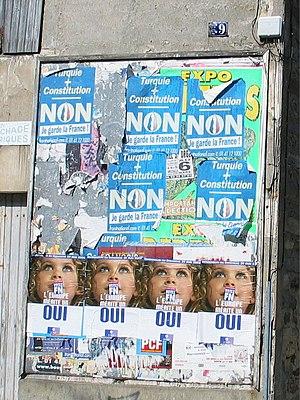
Le référendum français sur le traité établissant une constitution pour l'Europe eut lieu le 29 mai 2005. À la question « Approuvez-vous le projet de loi qui autorise la ratification du traité établissant une constitution pour l'Europe ? », le « non » recueille 54,68 % des suffrages exprimés.
Le traité établissant une constitution pour l'Europe, communément nommé constitution européenne, traité constitutionnel, mais aussi traité de Rome II ou traité de Rome de 2004, parfois abrégé TECE ou TCE, signé à Rome par les chefs d'État et de gouvernement de l'Union européenne le 29 octobre 2004, aurait dû entrer en vigueur le 1ᵉʳ novembre 2006, à condition d'avoir été ratifié par chacun des vingt-cinq États signataires, ce qui n'a pas été le cas in fine.
L'histoire de l'Union européenne remonte à la période d'après-guerre et à la volonté des dirigeants politiques de l'époque de créer un espace de paix et de stabilité. L'idée d'une unification politique des pays du continent européen, en germe depuis le XVIIIᵉ siècle et les courants de pensée des Lumières et du Printemps des peuples, apparaît plus que jamais indispensable dans une Europe dévastée par des années d'affrontement entre les totalitaristes et le Monde libre. De cette volonté, émerge le rêve des grands dirigeants de fonder les États-unis d'Europe. Le processus d'unification économique et politique s'est concrétisé par les élargissements successifs de la Communauté européenne puis de l'Union européenne et par l'approfondissement continu de son rôle dans les États membres et à l'international.
Suisse, Zurich : au moins 6 blessés dans une bagarre qui a dégénéré en fusillade. 5 suspects ont été arrêtés.